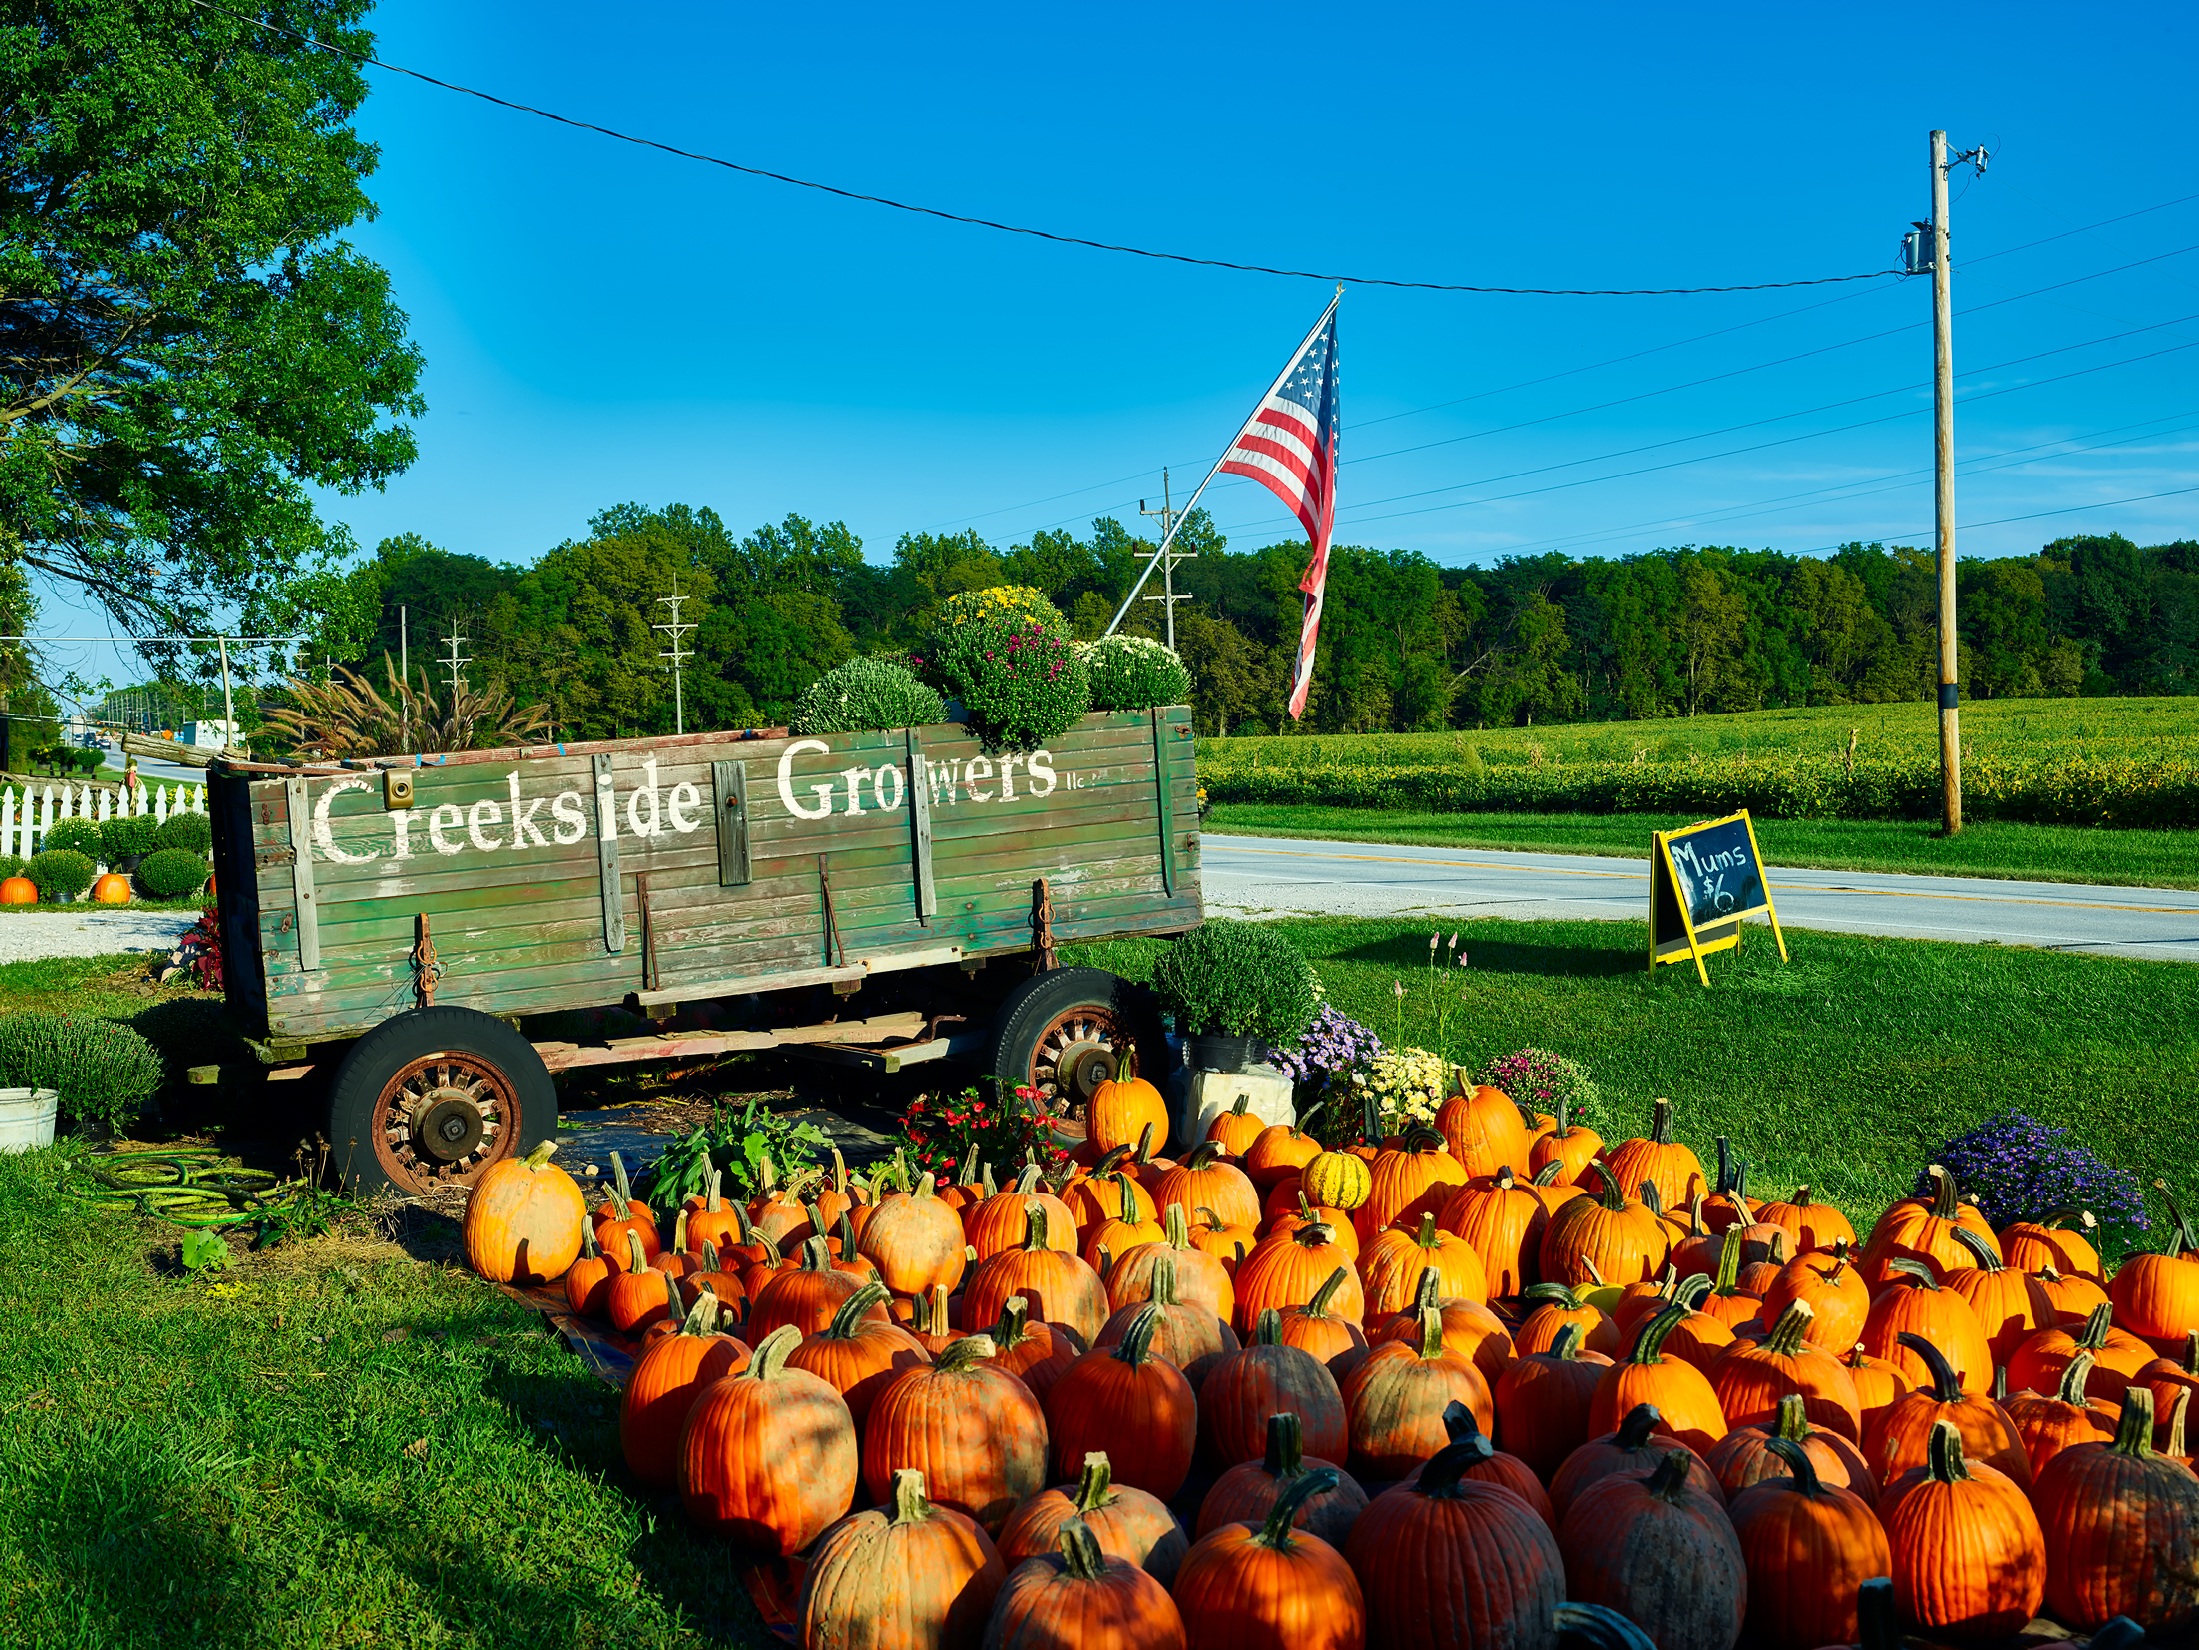
landscape, nature, road, farm, wagon, countryside, fall, country, rural, autumn, market, agriculture, trees, outdoors, woods, hdr, roadside, pumpkins, indiana, man made object